Slingsby Prefect

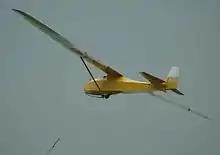
Prefect cable launch

At least fourteen Prefects still fly In 2019. These include the prototype in the UK (G-ALLF at Lasham heritage centre) and five other T30As in the Netherlands (PH-192,193,194,196,198).